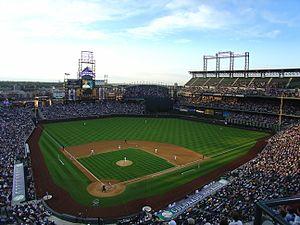
Ce qui suit est une liste des stades de la ligue majeure de baseball, leur emplacement, leur première année d’utilisation et les équipes qui y évoluent.
Le Coors Field est un stade de baseball situé dans le Lower Downtown de Denver, au Colorado. Il est sponsorisé par la Coors Brewing Company, une marque de bière.